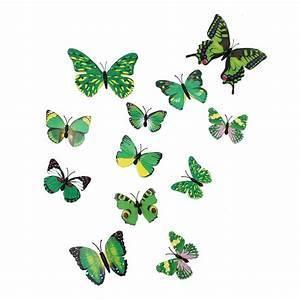
butterfly